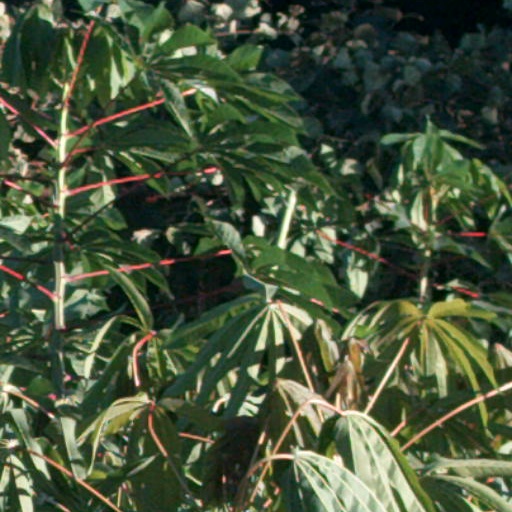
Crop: cassava